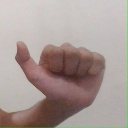
अक्षर: त